Philip the Apostle

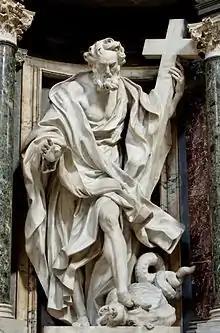
Statue of Philip in the Archbasilica of St. John Lateran by Giuseppe Mazzuoli

In 2011, Italian archaeologist Francesco D'Andria claimed to have discovered the tomb of Philip during excavations in ancient Hierapolis, close to the modern Turkish city of Denizli. The 1st-century tomb, found to be empty of relics, stood at the centre of a 4th- or 5th-century three-naved basilica, the Church of the Sepulchre, which was one of the focal points of an ancient pilgrimage hill complex dedicated to Philip. Ancient Greek prayers are carved into the walls of the tomb and church venerating Philip the Apostle, and a 6th-century bread stamp ("") shows Philip holding bread (John 6) with a three-naved church on his left side, and the previously identified nearby martyrion church to his right, supporting the assertion that the basilica contains the original tomb of the apostle. The church built on his tomb and the martyrion church some 40 yards away were places of intense veneration for centuries: In Philip's Church of the Sepulchre the marble floors were worn down by thousands of people.